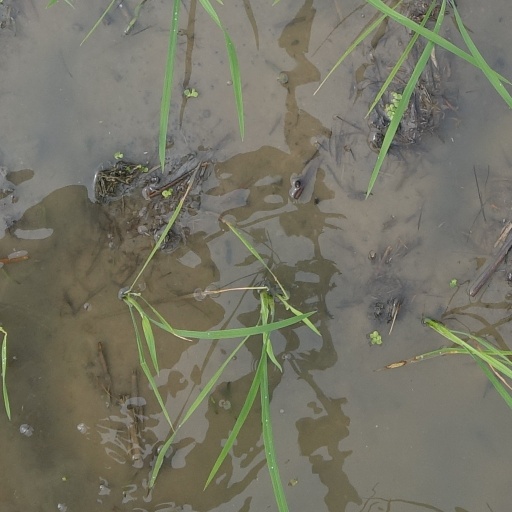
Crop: rice